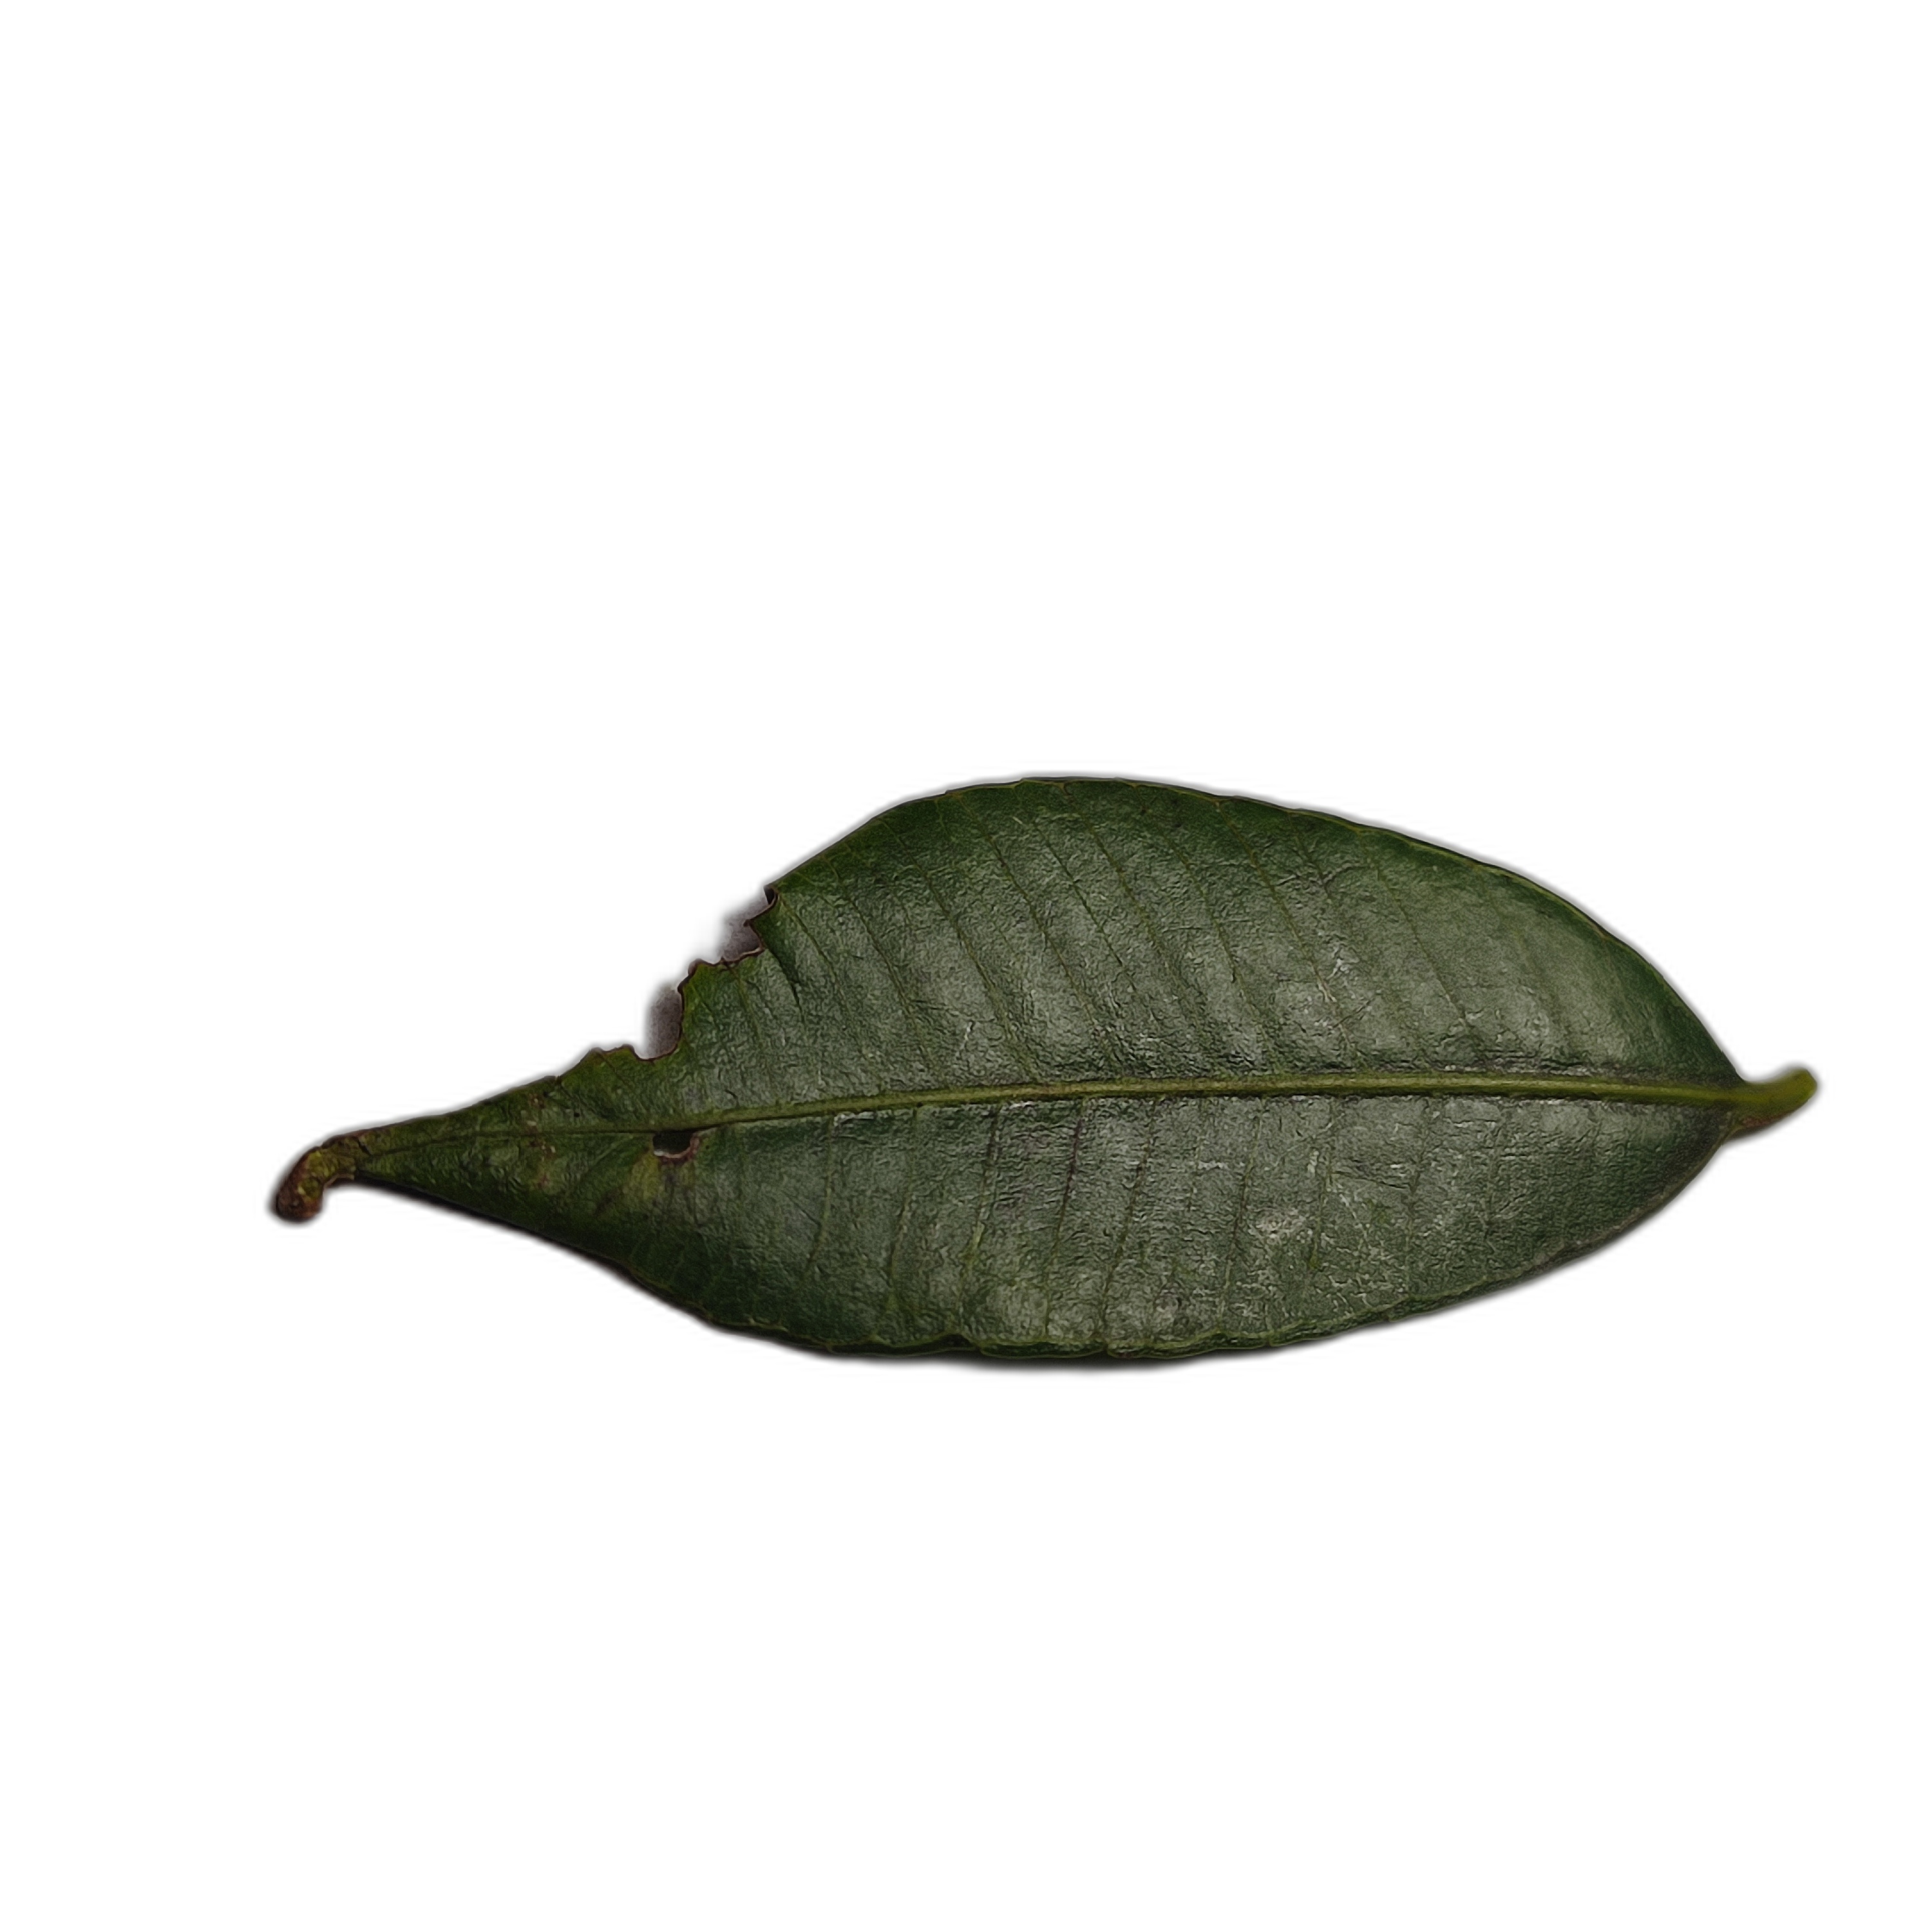
Label: healthy